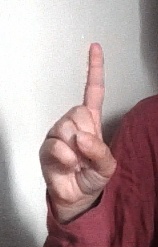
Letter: bb